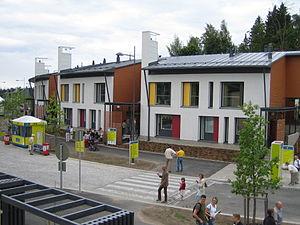
Les Auntomessut est une exposition annuelle de la construction et de l'aménagement d'intérieur organisée en Finlande.